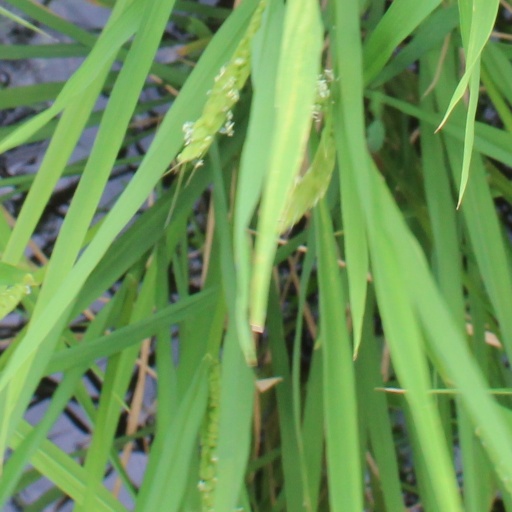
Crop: rice